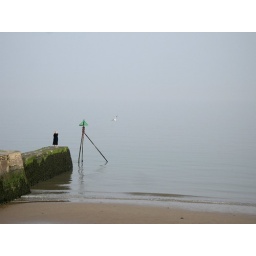
This was a bit like something from a film... A woman in black walking to the end of a pier.